Royal necropolis of Byblos

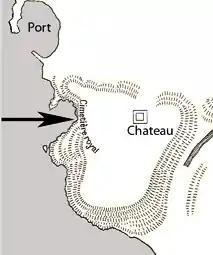
A map of the shoreline of Jbeil / Byblos, showing two inlets, one of which is marked as "port". The map shows a hill with a square marked as "Chateau". The seaside border of the hill is marked with "Cimetière royal"

On 16 February 1922, heavy rain triggered a landslide on the seaside cliff of Jbeil which exposed an underground man-made cavity. The next day the administrative advisor of Mount Lebanon informed the Service of Antiquities of the landslide and announced the discovery of an ancient underground tomb containing a large unopened sarcophagus. To keep treasure hunters at bay, the perimeter was secured by the "Mudir" of Jbeil Sheikh Wadih Hobeiche. Virolleaud arrived at the site to clear and make an inventory of the contents of the unearthed tomb; he continued to supervise the digs and opened the discovered sarcophagus on 26 February 1922. A second tomb (named Tomb II) was discovered by Montet in October 1923; the discovery triggered a systematic survey of the surrounding area in late 1923. Montet headed the excavation of ancient Byblos until 1924; during this period, he uncovered seven other tombs, bringing the total number to nine. French archeologist Maurice Dunand succeeded Montet in 1925 and continued his predecessor's work on the archeological tell for another forty years.